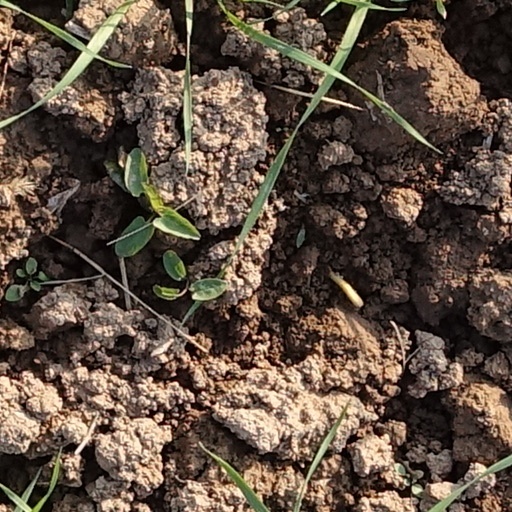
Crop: wheat